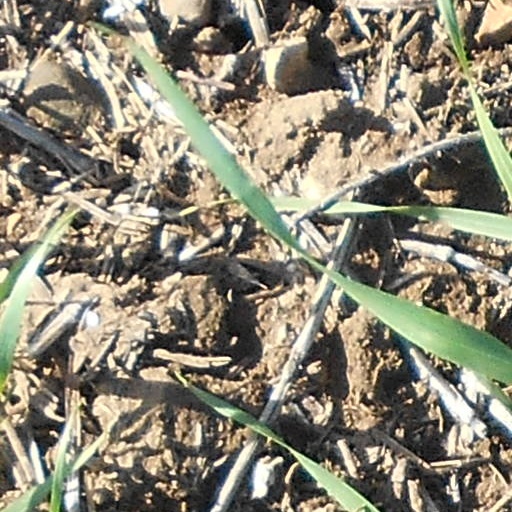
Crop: wheat